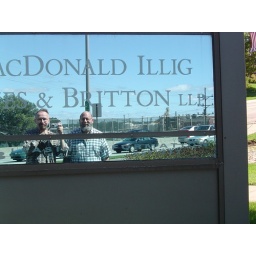
Nothing like being trapped in a mirror window of a law firm